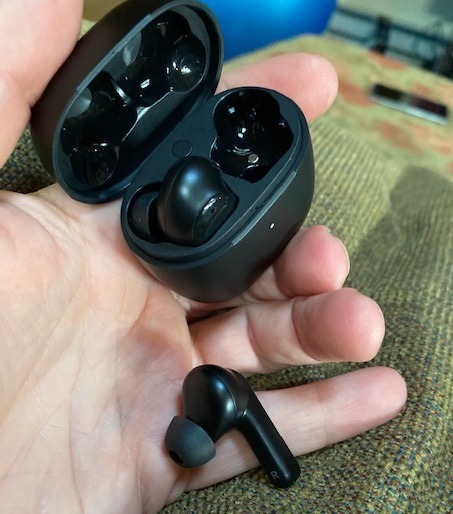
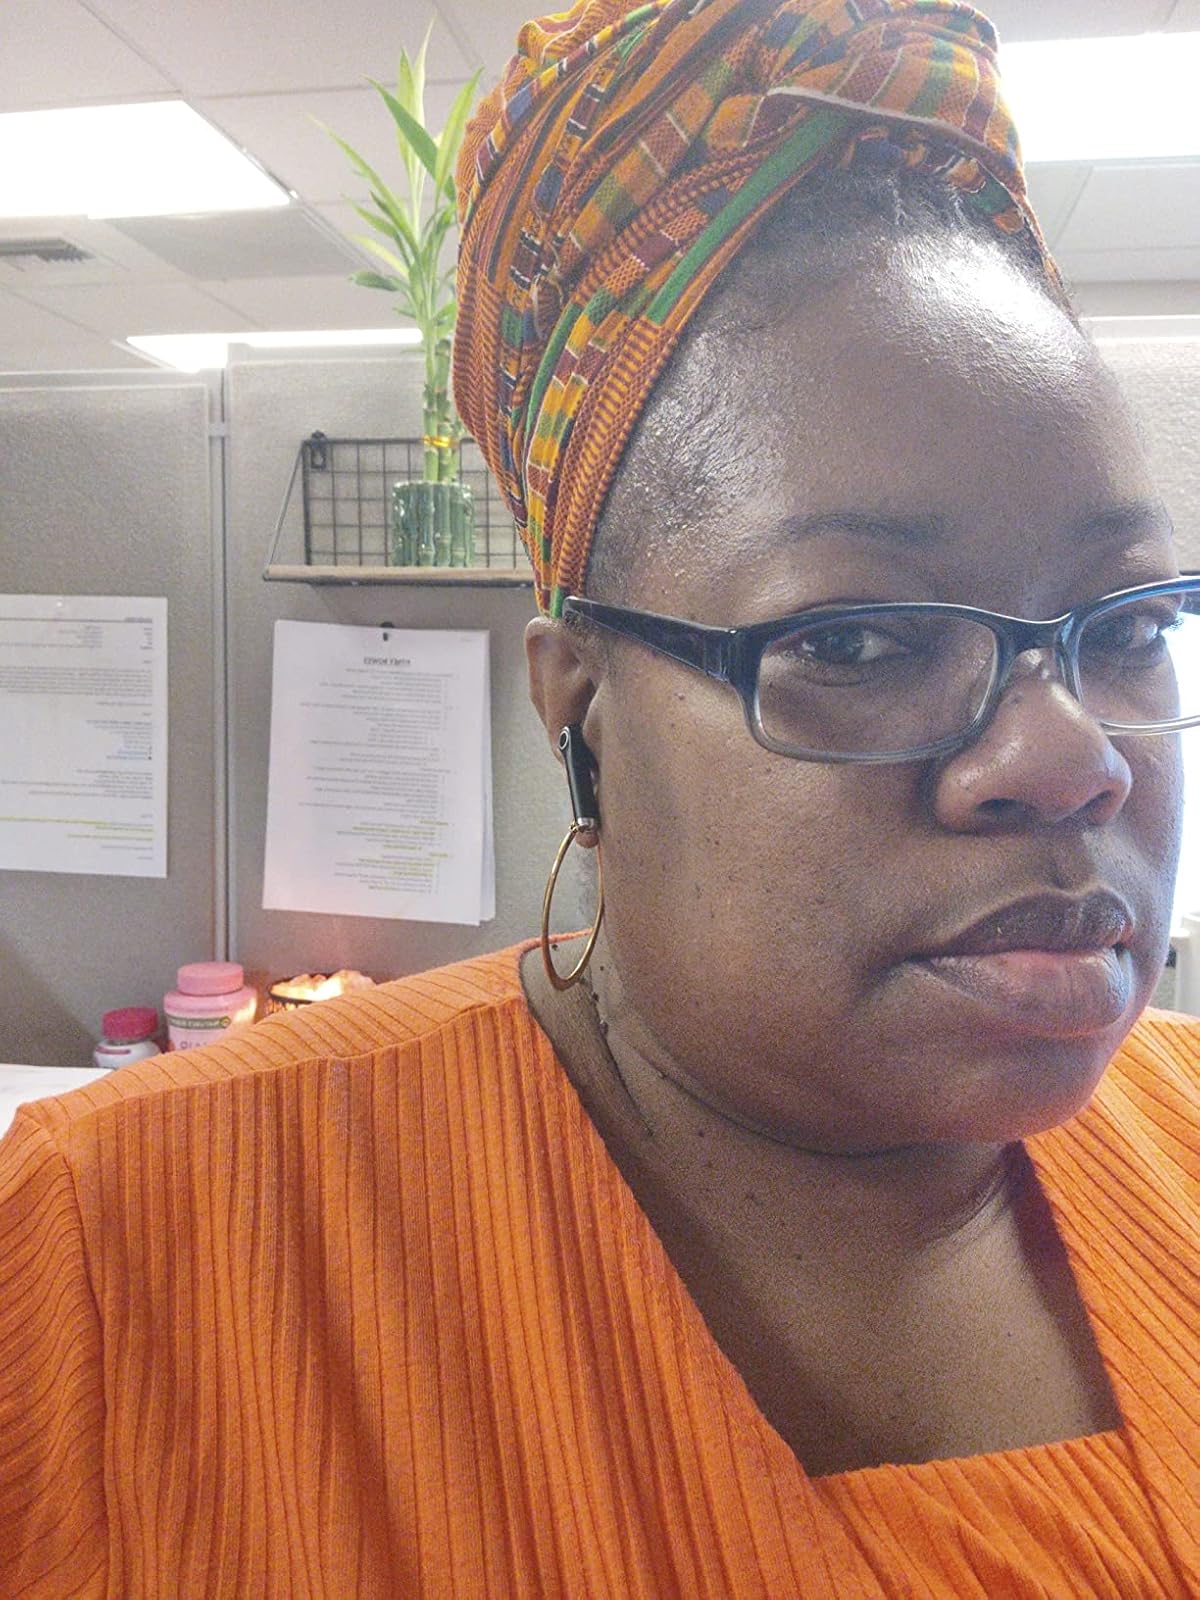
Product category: earbuds
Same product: no